Mama's Affair (1921 film)

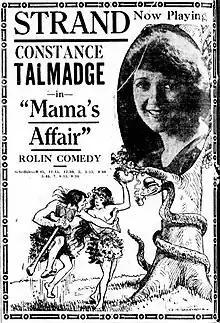
Newspaper advertisement for the play.

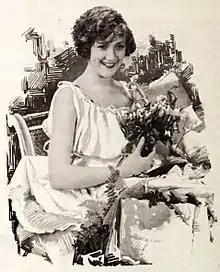
Constance Talmadge

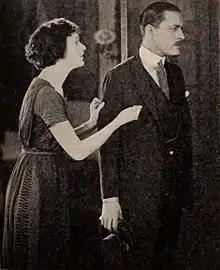
Constance Talmadge and Kenneth Harlan

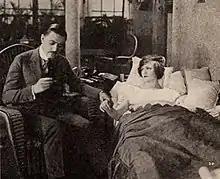

Mama's Affair is a 1921 American silent romantic comedy film directed by Victor Fleming and based on the play of the same title by Rachel Barton Butler. Cast members Effie Shannon, George Le Guere and Katharine Kaelred reprise their roles from the Broadway play.